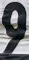
Number: 9